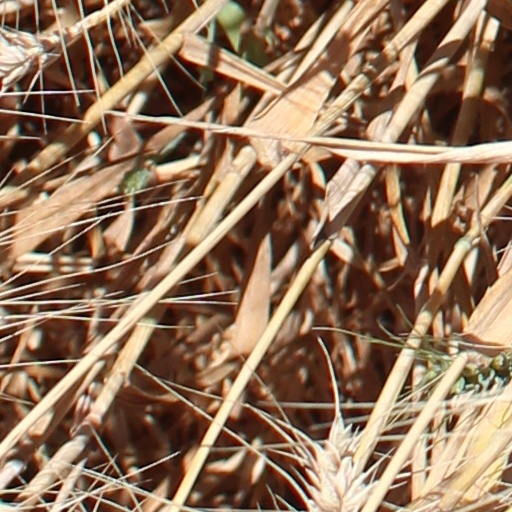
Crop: wheat